High Stakes Gambling

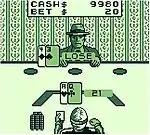
The player plays cards against an opponent

An FBI agent named Pete Rosetti, who is going undercover as an intrepid gambler, must turn the Mafia from filthy rich to dirt poor in a series of gambling games in order to arrest them.